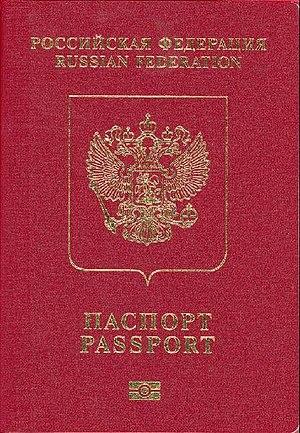
Un passeport est un document de circulation délivré par le gouvernement d'un État à ses citoyens, pièce d'identité permettant à son porteur de voyager à l'étranger. Toute personne sollicitant l'entrée dans un pays autre que le sien, comme touriste, étudiant ou travailleur, doit remplir certaines formalités et solliciter une autorisation. Pour franchir une frontière le passeport est généralement requis, pouvant être couplé à un visa.
Le passeport russe est un document de voyage international délivré aux ressortissants russes, et qui peut aussi servir de preuve de la citoyenneté russe. Le passeport est délivré par le Service fédéral de Migration. La durée de validité est de 10 ans. Ce passeport est aussi appelé le "passeport international", car les Russes disposent d'un autre passeport national qui atteste leur identité dans le pays.
Les passeports dont le nom est indiqué en italique sont émis par des États non reconnus internationalement.